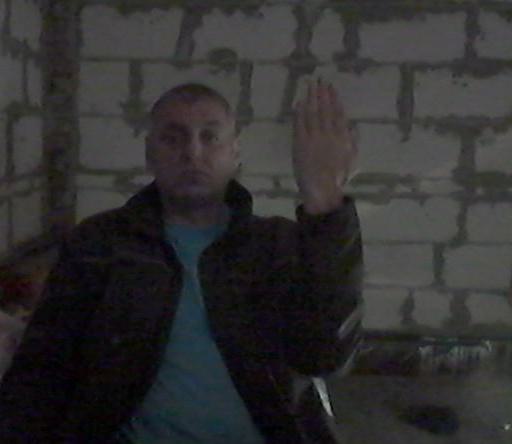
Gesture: stop_inverted